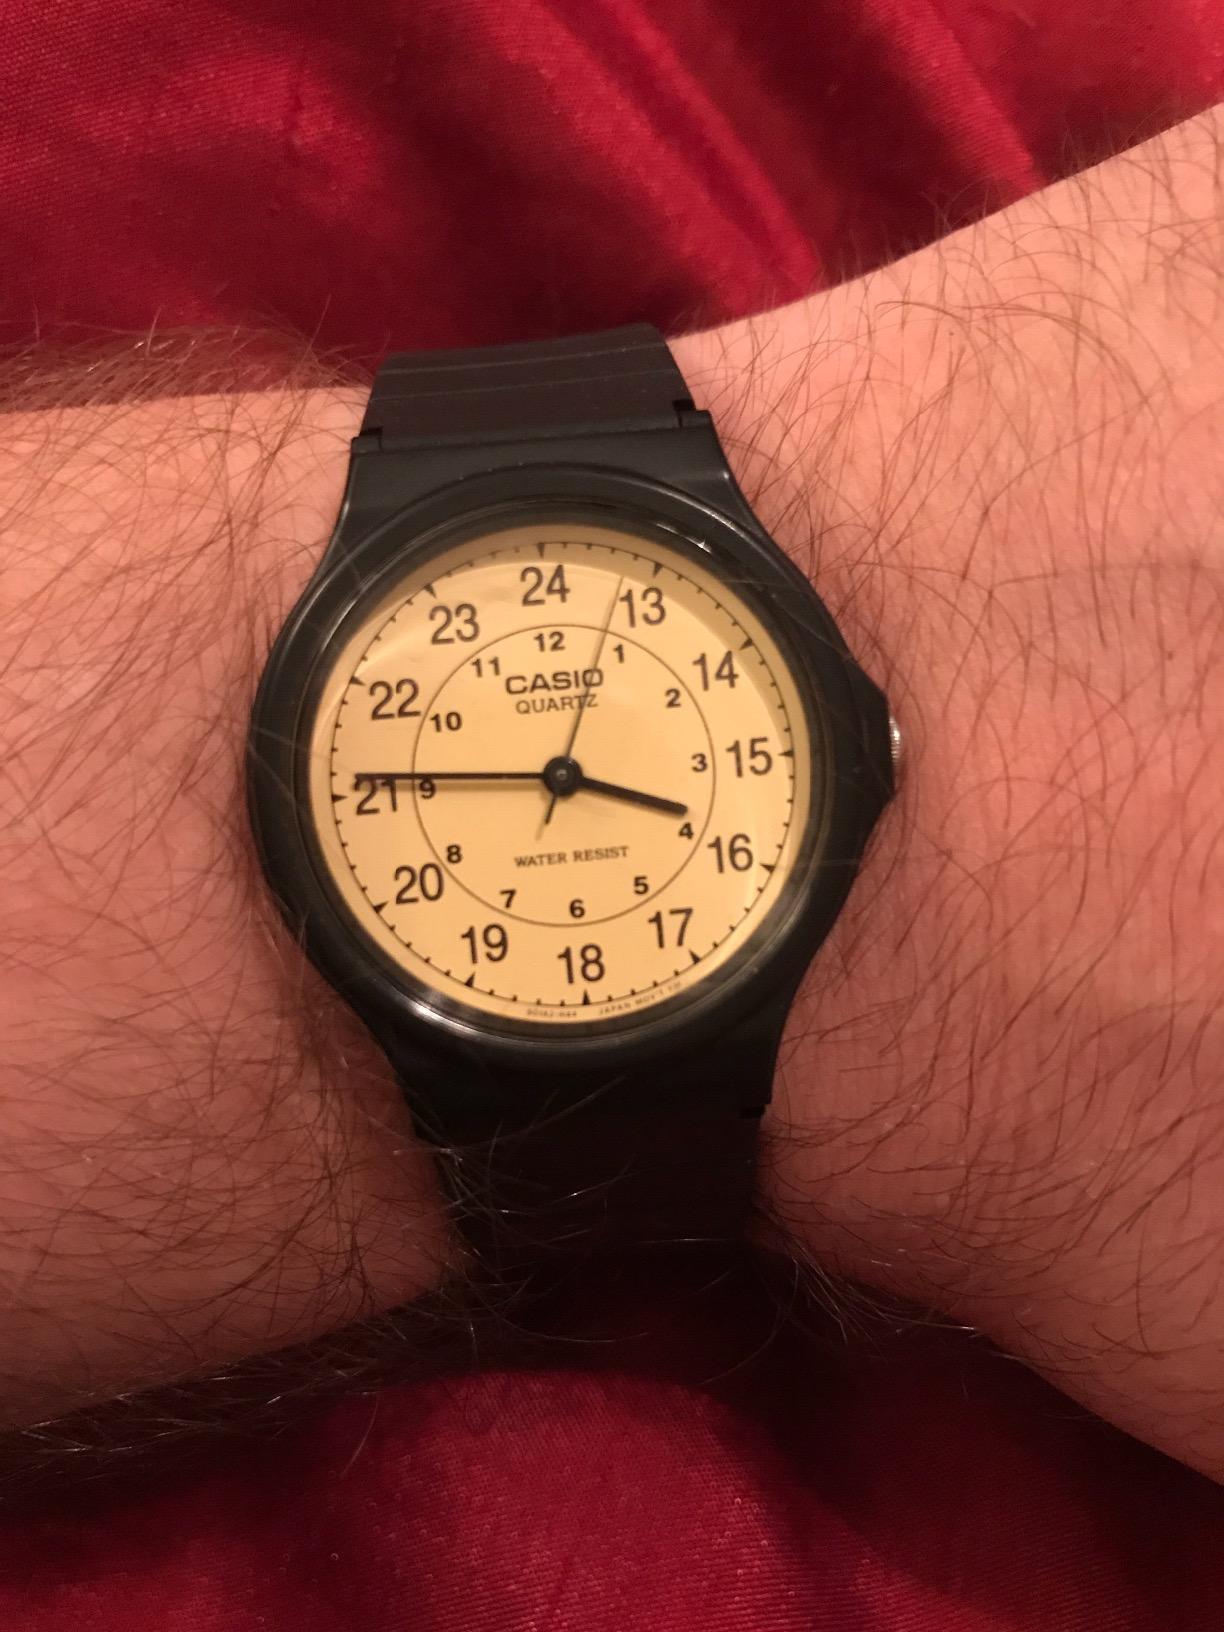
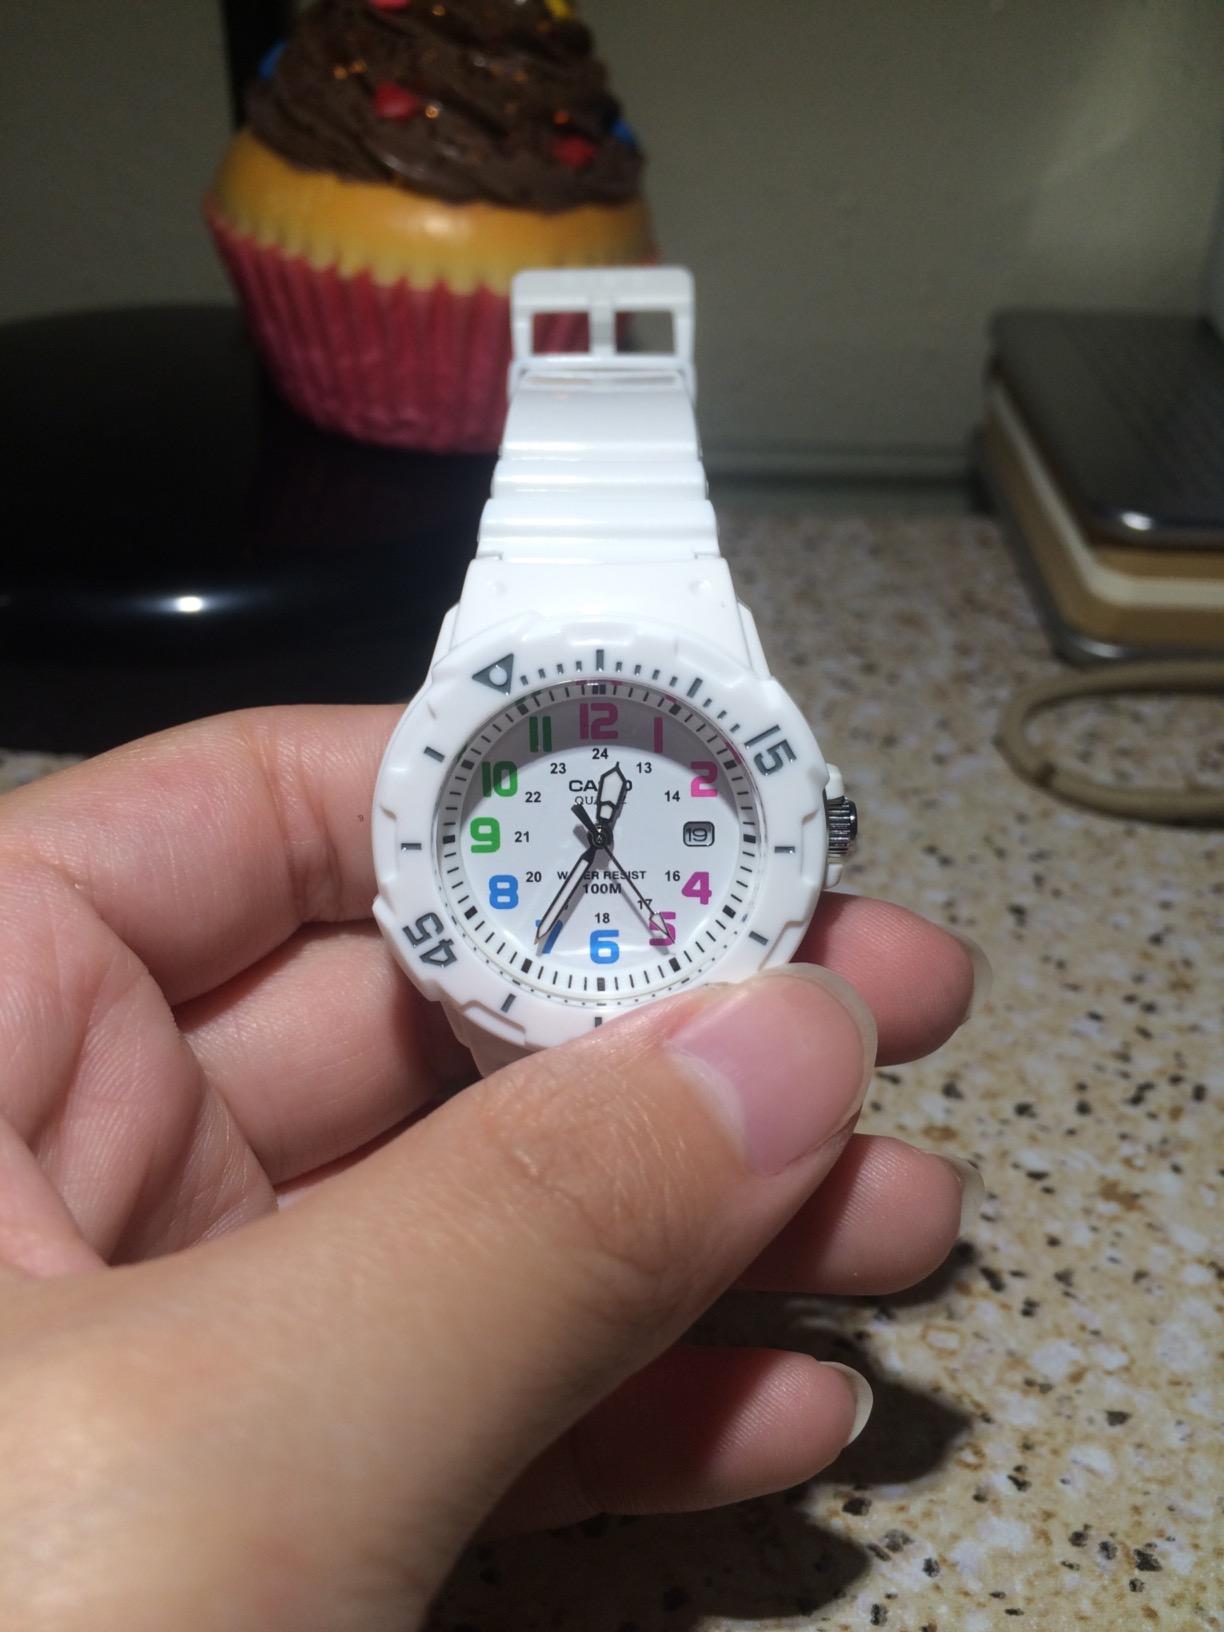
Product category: accessories_watch
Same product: no